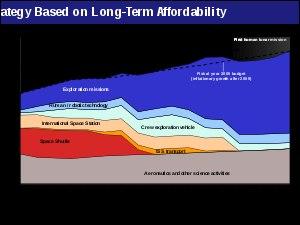
Le « Vision for Space Exploration » est le programme de politique spatiale américain annoncé par le président des États-Unis George W. Bush le 14 janvier 2004 à la suite de l'accident de la navette spatiale Columbia en 2003. Il redéfinit le programme spatial habité américain en intégrant la nécessité d'arrêter à court terme les vols de la navette spatiale américaine tout en fixant des objectifs ambitieux à la NASA : le retour sur la Lune pour préparer de futurs missions martiennes. L'un des buts poursuivis est de renouer avec les succès du programme Apollo.